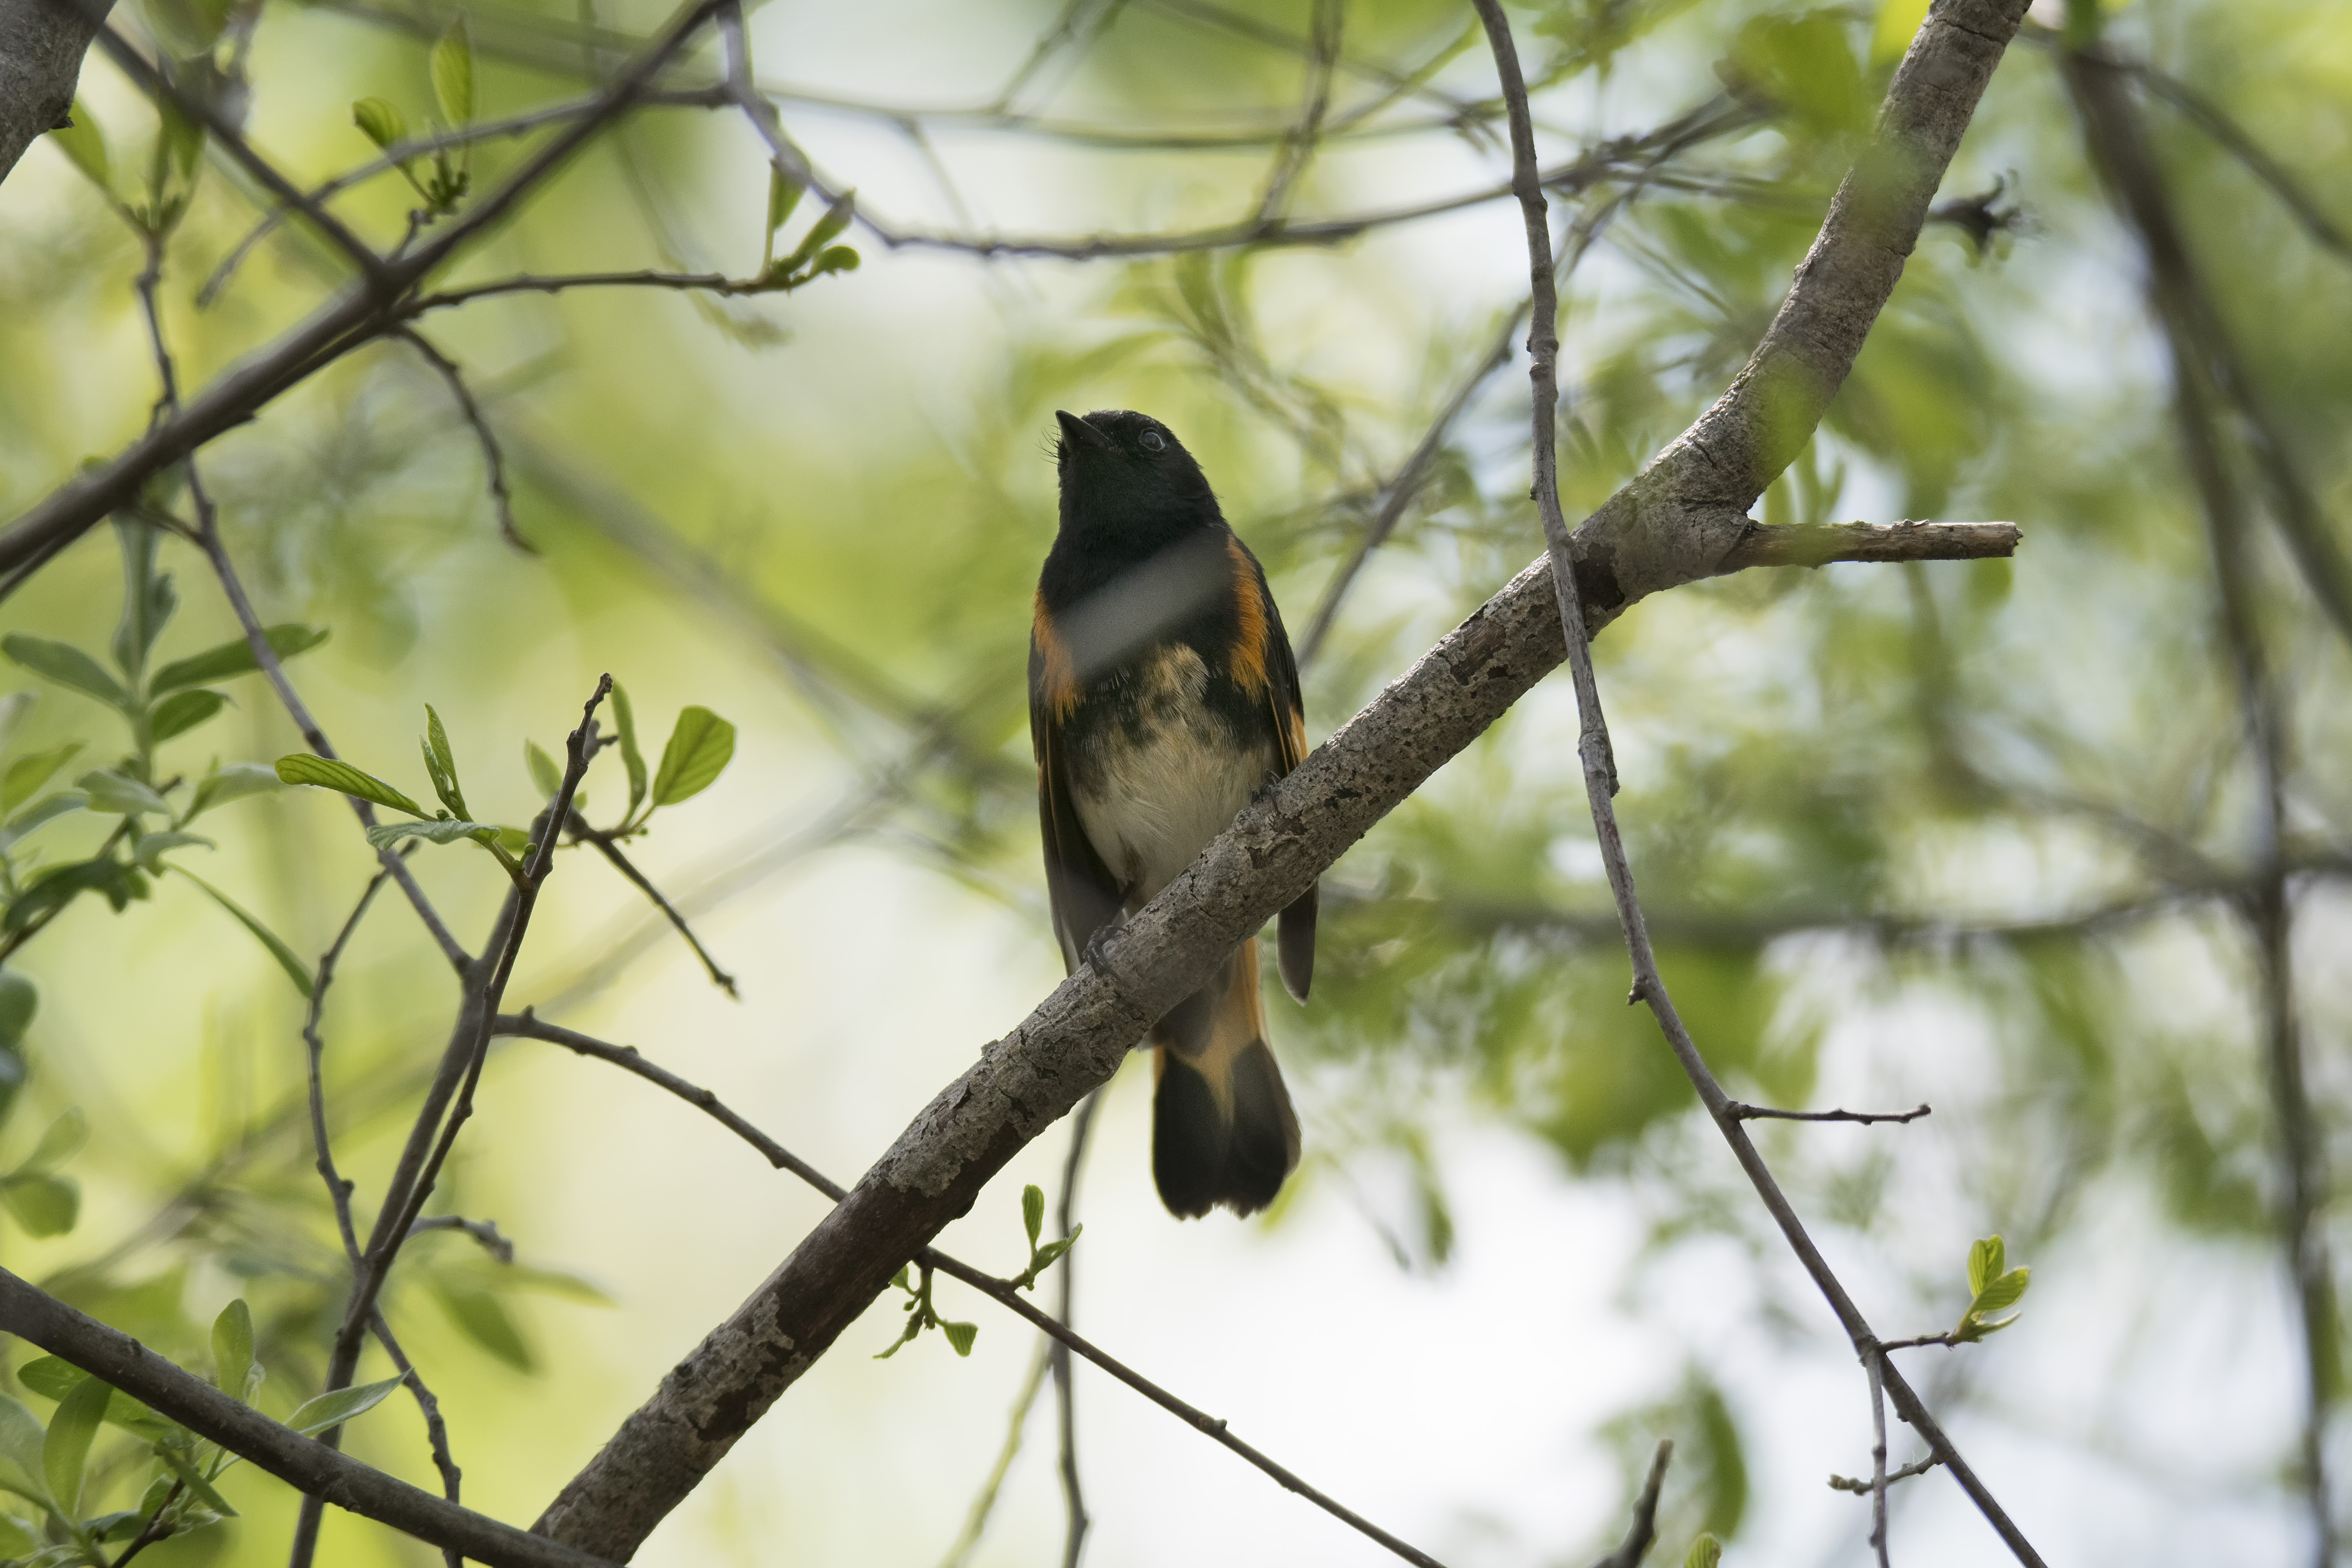
nature, branch, bird, wildlife, fauna, american, canada, vertebrate, quebec, redstart, sherbrooke, oiseau, paruline, flamboyante, perching bird